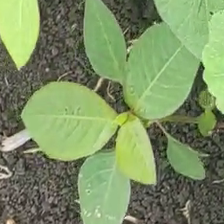
Weed species: Moti_dudhi(Euphorbia_geneculata_L)